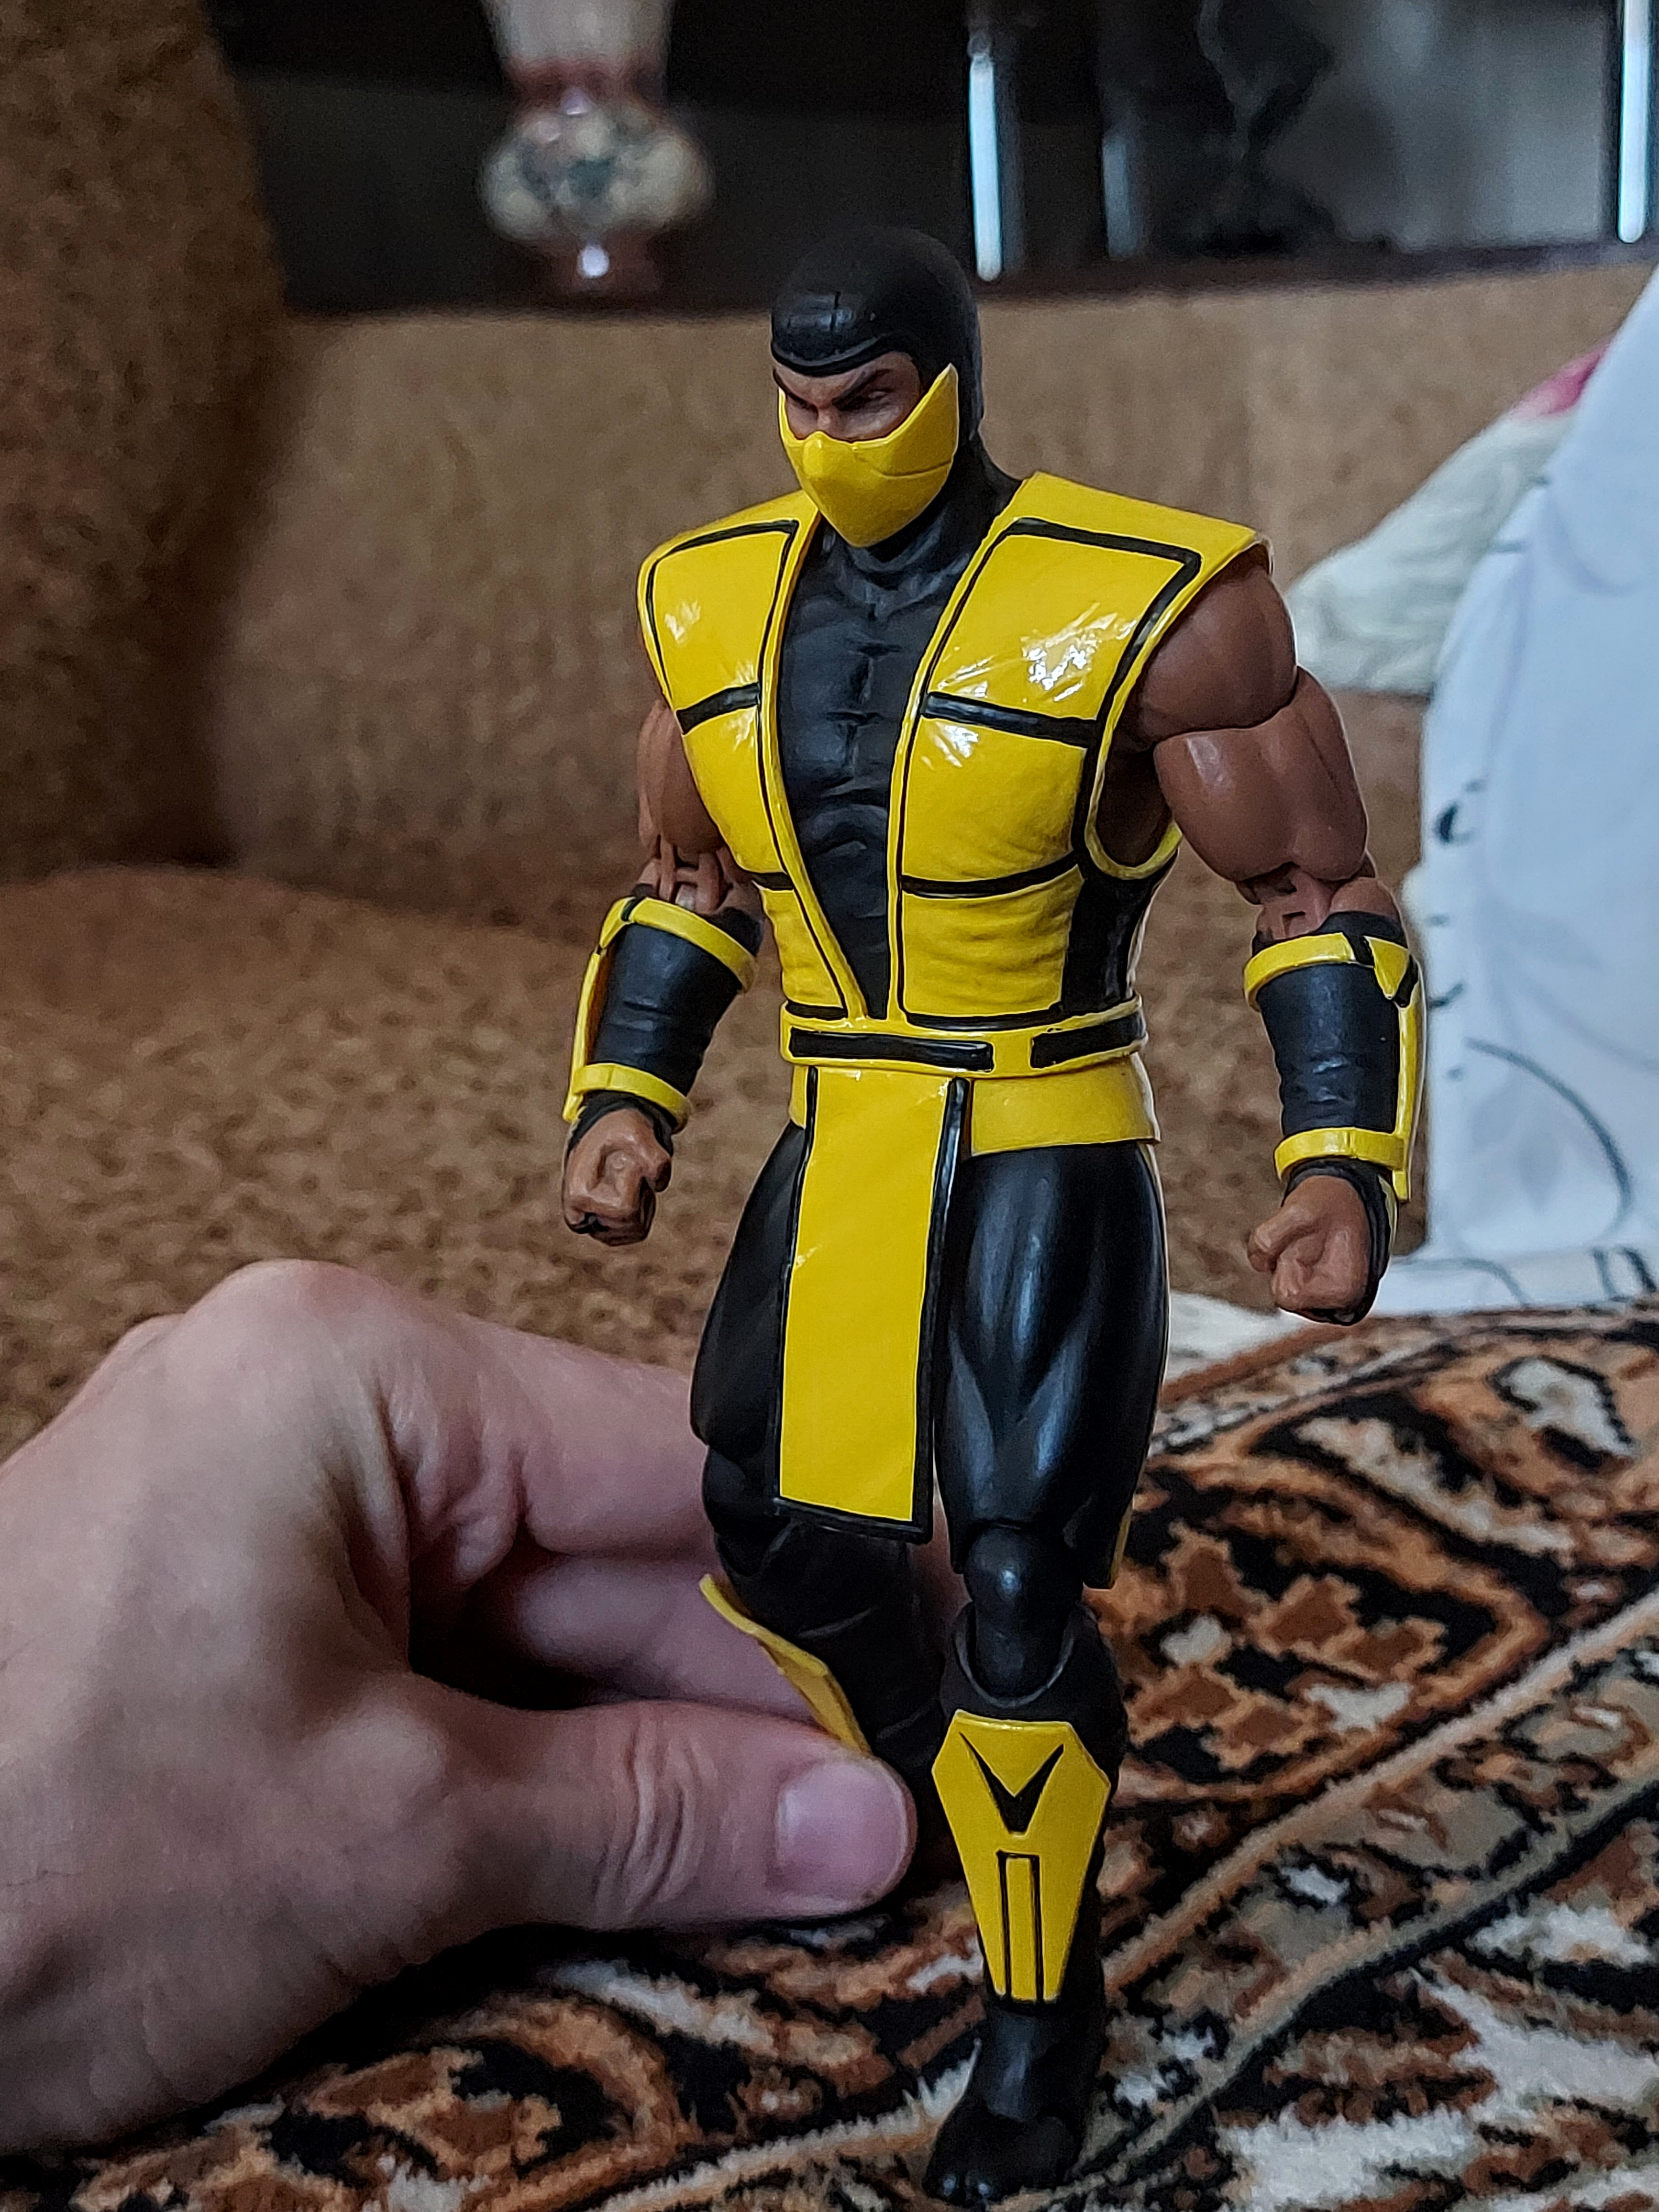
scorpion, storm, collectibles, sleeve, toy, yellow, cape, art, armour, electric blue, costume design, fictional character, action figure, thigh, figurine, justice league, hero, fiction, couch, uniform, superhero, fashion design, costume, hat, knight